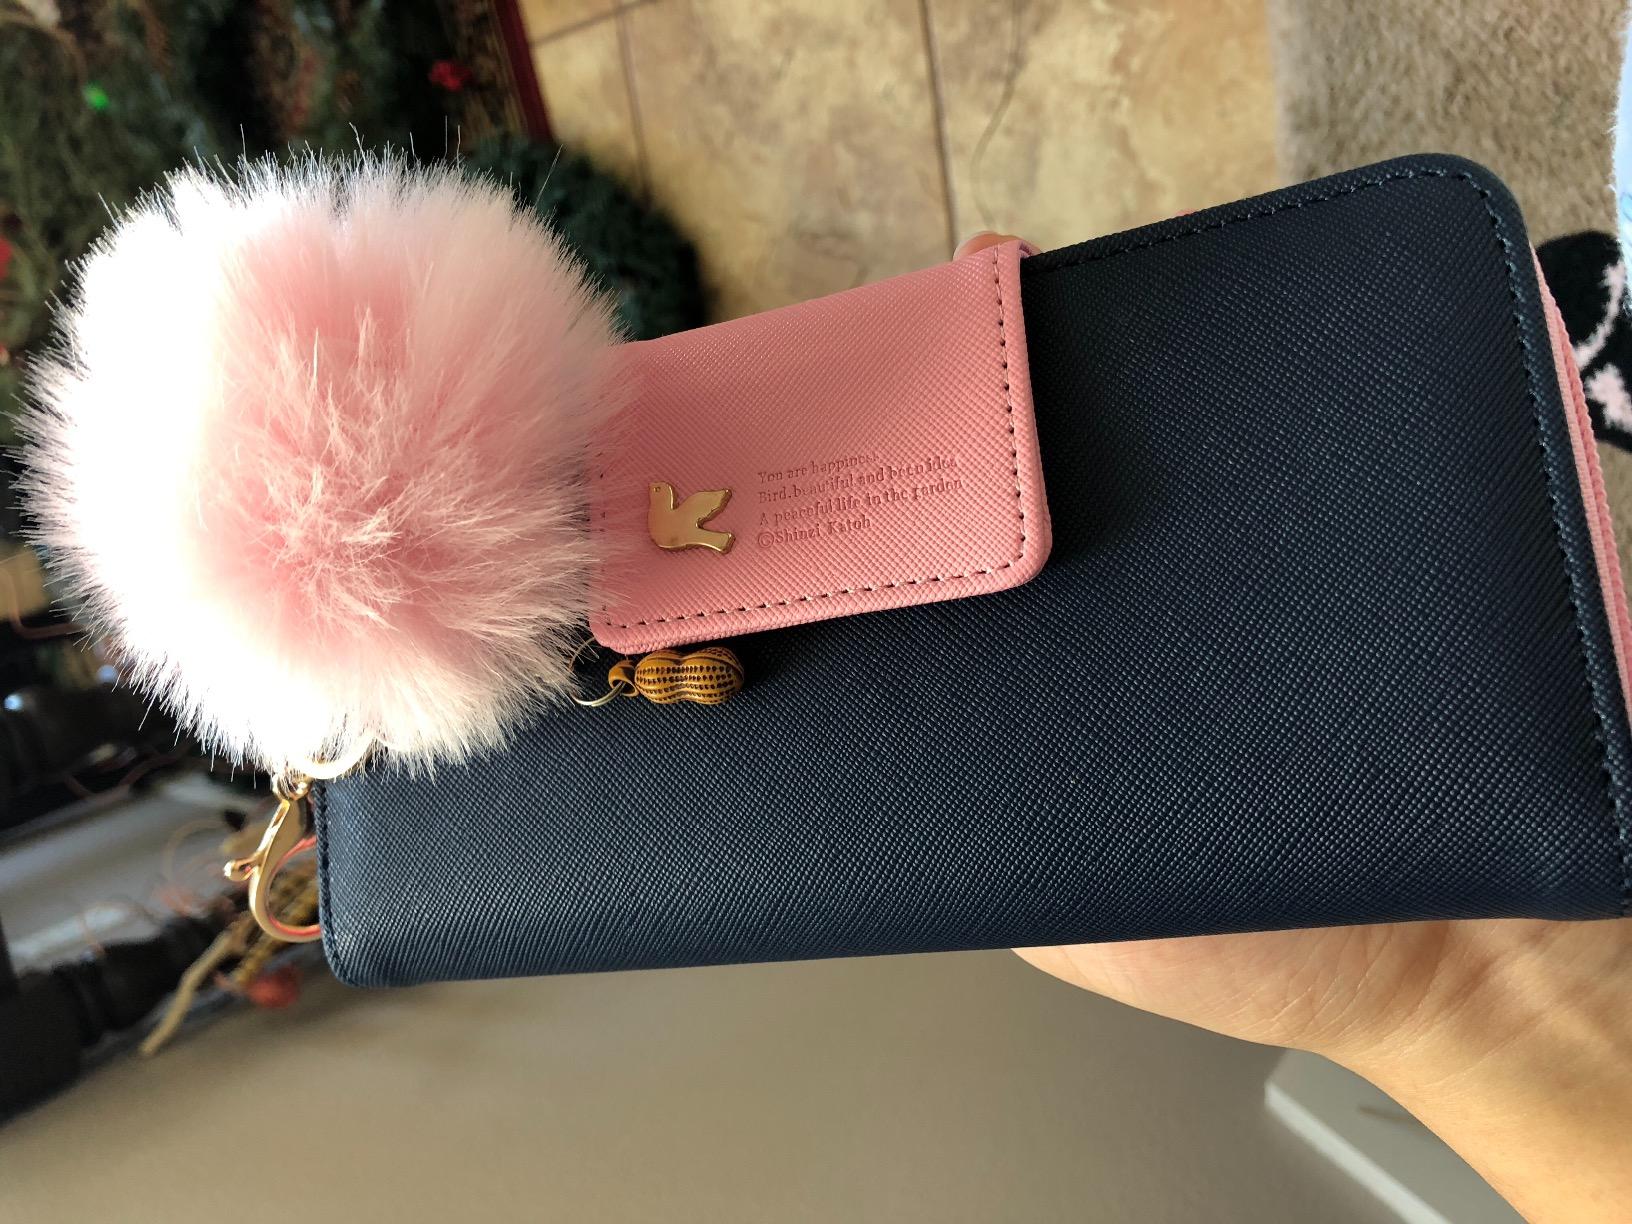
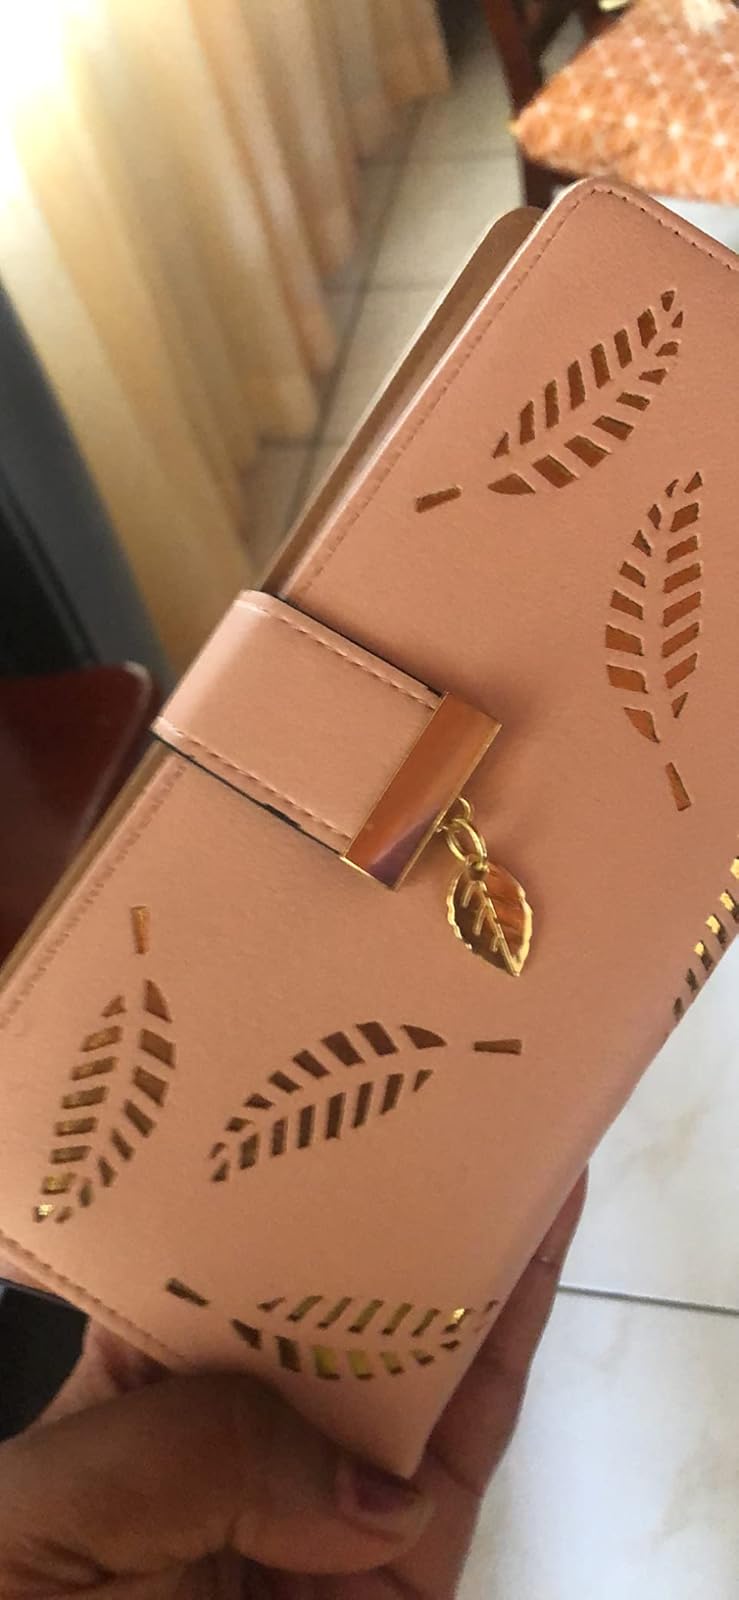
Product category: accessories_handbag
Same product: no